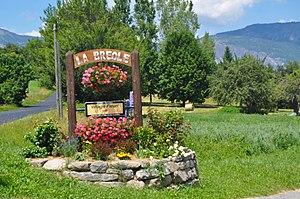
Village fleuri
La Bréole est une ancienne commune française, située dans le département des Alpes-de-Haute-Provence en région Provence-Alpes-Côte d'Azur. Elle est une commune déléguée de Ubaye-Serre-Ponçon suite à sa fusion le 1ᵉʳ janvier 2017 avec la commune de Saint-Vincent-les-Forts pour former la commune nouvelle de Ubaye-Serre-Ponçon.